The Five Cents of Lavarede (1939 film)

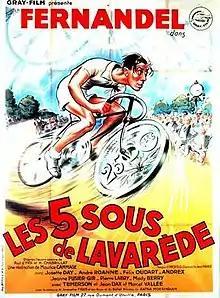

The Five Cents of Lavarede (French: Les cinq sous de Lavarède) is a 1939 French comedy adventure film directed by Maurice Cammage and starring Fernandel, Josette Day and Andrex. It is based on the eponymous 1894 novel by Paul d'Ivoi and Henri Chabrillat.